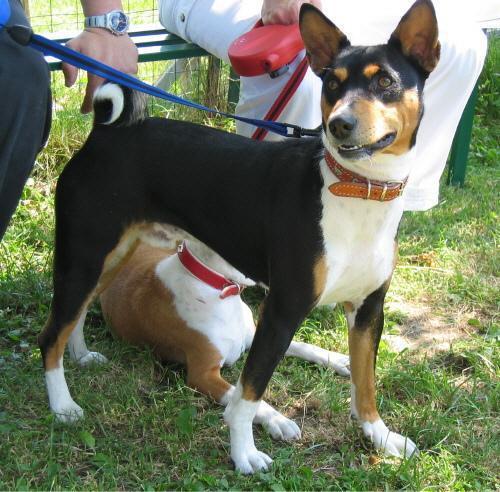
basenji